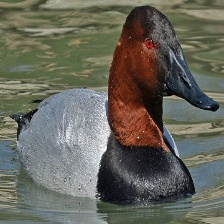
Species: CANVASBACK
Scientific name: AYTHYA VALISINERIA
ImageNet parent category: drake